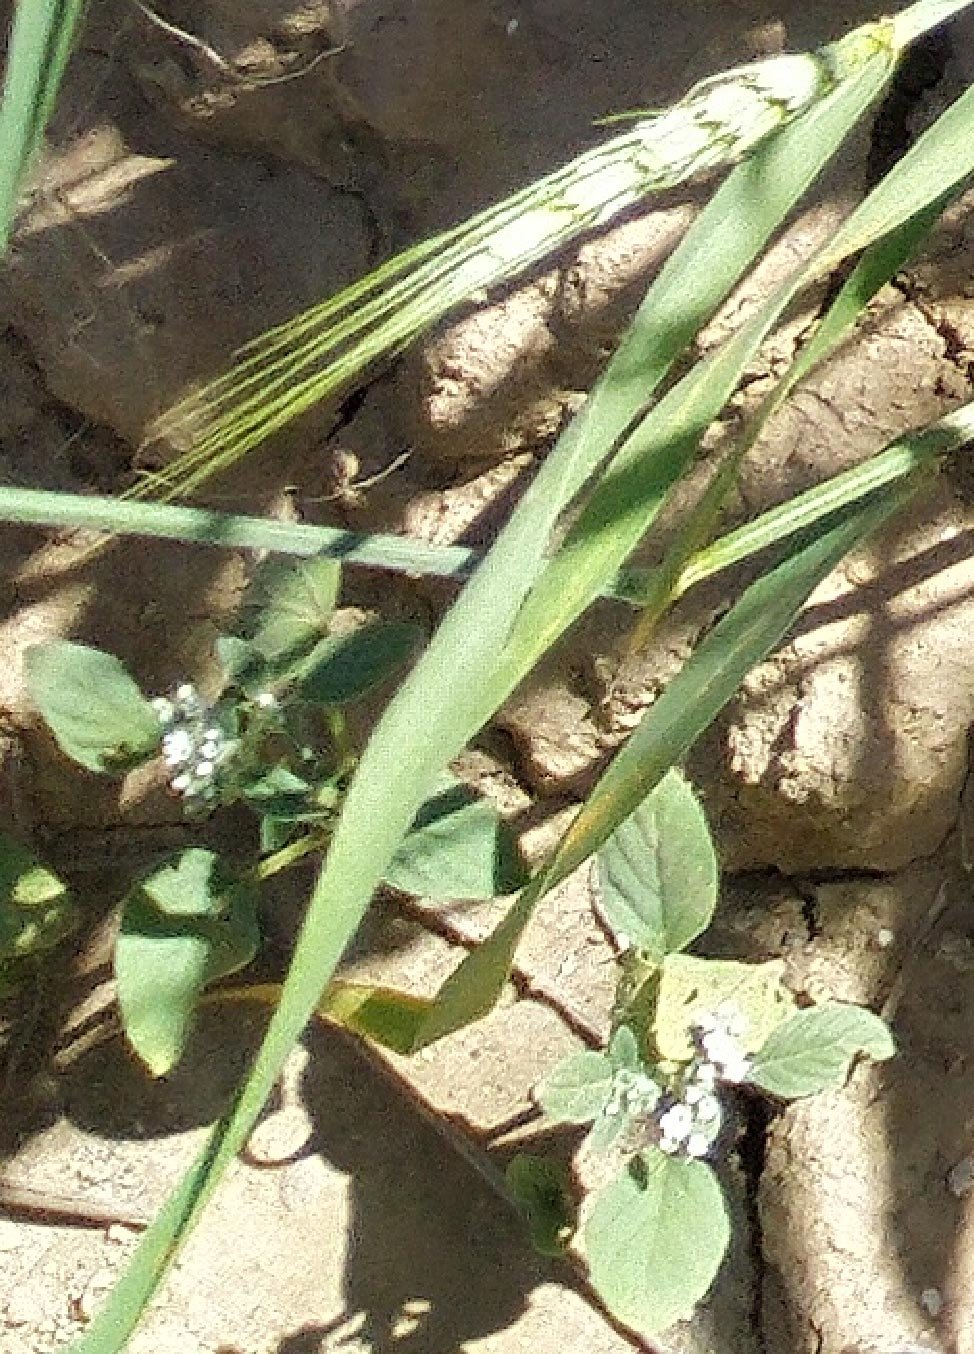
Label: Wheat___Healthy